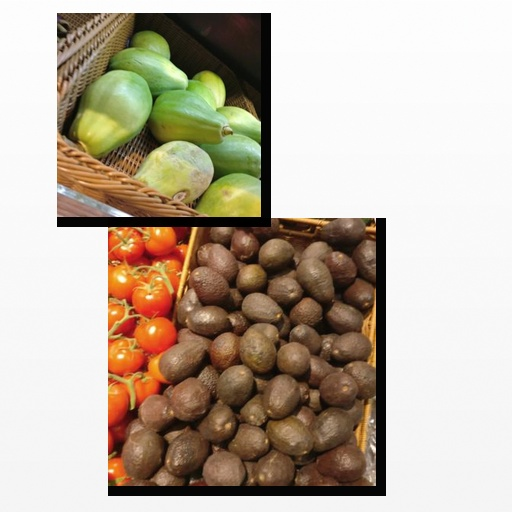
Food items: papaya, avocado